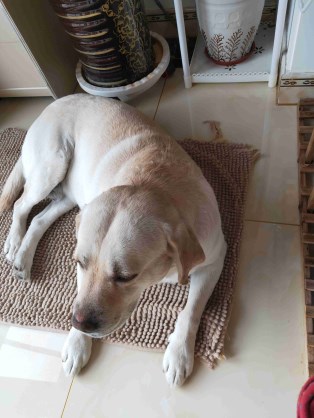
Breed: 3580-n000122-Labrador_retriever